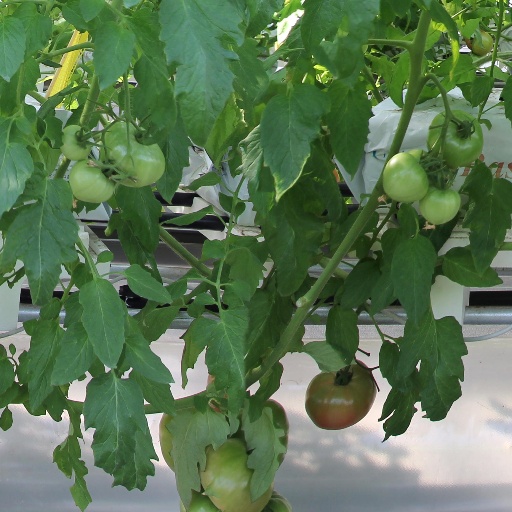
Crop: tomato